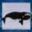
Label: whale